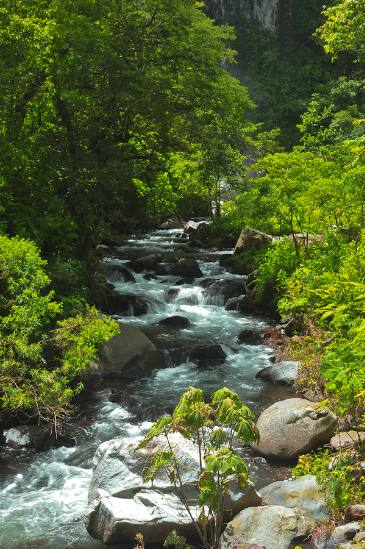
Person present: No